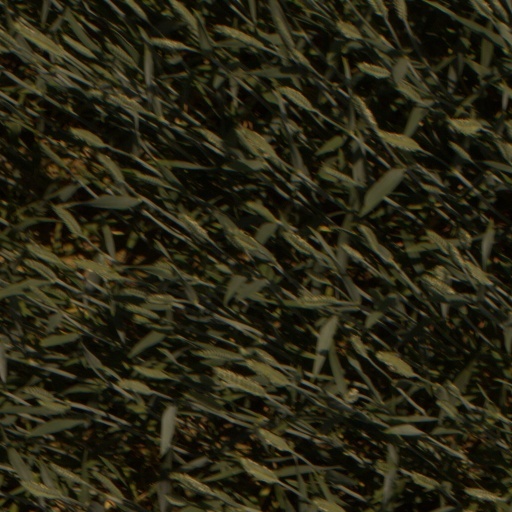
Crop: wheat